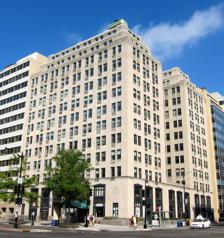
Building: Tower Building (Washington, D.C.)
Country: United States of America
Year built: 1929
Office in D.C., United States Tower Building Tower Building in 2015 General information Type Office Location 1401 K Street, Washington, D.C. , United States Coordinates 38°54′10″N 77°01′56″W / 38.9028°N 77.0323°W / 38.9028; -77.0323 Completed 1929 Height Roof 177 ft (54 m) Technical details Floor count 14 Design and construction Architect(s) Robert F. Beresford Tower Building U.S. National Register of Historic Places Architectural style Art Deco NRHP reference No. 95001084 Added to NRHP September 7, 1995 The Tower Building is a historic high-rise building, located at 1401 K Street, Northwest, Washington, D.C. , United States and is the seventh-tallest commercial building in Washington, D.C. History The building stands at 177 feet (54 m) with 14 floors, and was completed in 1929. It is currently the 10th-tallest building in Washington, D.C. The architect who designed the building was Robert F. Beresford .  Other firms that participated in the creation of the building were Bates Warren, WDG Architecture, PLLC, and Harkins Builders, Inc. When completed in 1929, the Tower Building was the first Art Deco office building in Washington, D.C. and was created after the inspiration of the Art Deco exhibition in Paris in 1926. The Tower Building was the city's tallest high-rise at the time of completion in 1929. In 1995, this building was added to the National Register of Historic Places See also List of tallest buildings in Washington, D.C. References